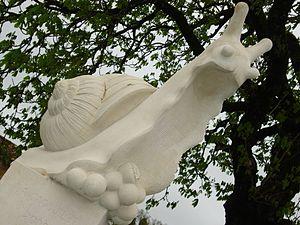
La Cagouille
Le département de la Charente est une terre de tradition culturelle et littéraire.
Villejésus est une ancienne commune du sud-ouest de la France, située dans le département de la Charente. Le 1ᵉʳ janvier 2019, elle devient une commune déléguée d'Aigre.